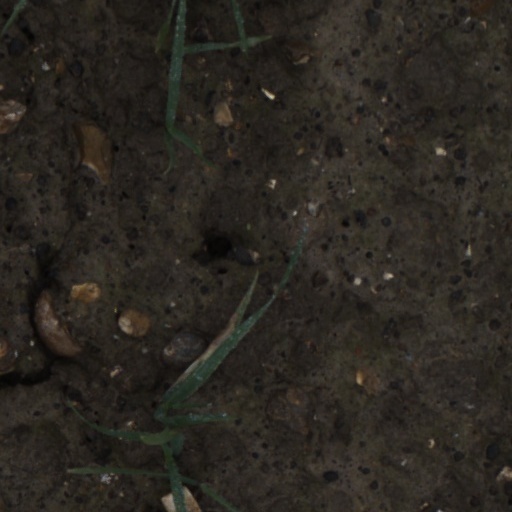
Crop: wheat